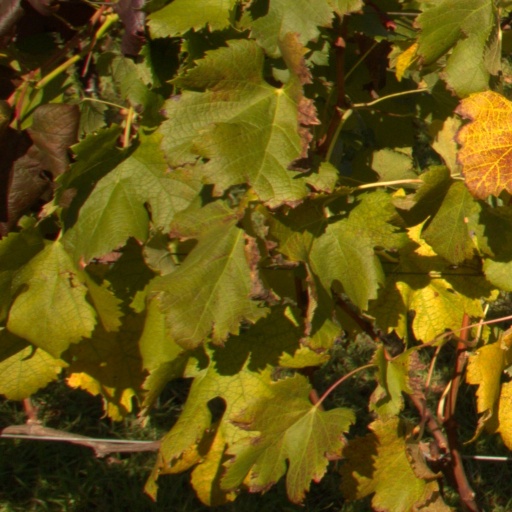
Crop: grape